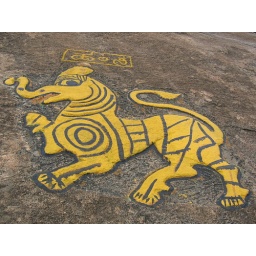
some rock carving near the temple atop the hill